Subhas Chandra Bose

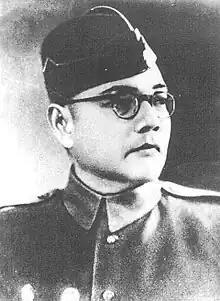
Subhas in Army uniform

The Japanese also took possession of Andaman and Nicobar Islands in 1942 and a year later, the Provisional Government and the INA were established in the Andaman and Nicobar Islands with Lt Col. Arcot Doraiswamy Loganadan appointed its Governor General. The islands were renamed "Shaheed" (Martyr) and "Swaraj" (Independence). However, the Japanese Navy remained in essential control of the island's administration. During Bose's only visit to the islands in early 1944, apparently in the interest of shielding Bose from attaining a full knowledge of ultimate Japanese intentions, his Japanese hosts carefully isolated him from the local population. At that time the island's Japanese administration had been torturing the leader of the island's Indian Independence League, Diwan Singh, who later died of his injuries in the Cellular Jail. During Bose's visit to the islands several locals attempted to alert Bose to Singh's plight, but apparently without success. During this time Loganathan became aware of his lack of any genuine administrative control and resigned in protest as Governor General, later returning to the Government's headquarters in Rangoon.